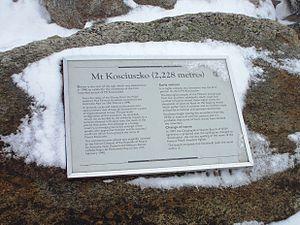
Le mont Kosciuszko est le point culminant du sous-continent australien, ce qui lui vaut, non sans controverses, d'être classé sur la liste de Bass des sept sommets et en fait la montagne la plus aisée à gravir parmi ceux-ci. Le sommet fut officiellement vaincu en 1840 par l'explorateur polonais Paweł Edmund Strzelecki qui en profita pour le nommer en l'honneur de son compatriote Tadeusz Kościuszko. En raison de l'exploitation de la montagne par les bergers, puis du développement touristique et enfin des travaux d'aménagement hydrographique, le milieu naturel, caractérisé par une flore alpine unique en Australie, est fragilisé. La zone est protégée en 1944 puis classée officiellement au sein du parc national du Kosciuszko en 1967.